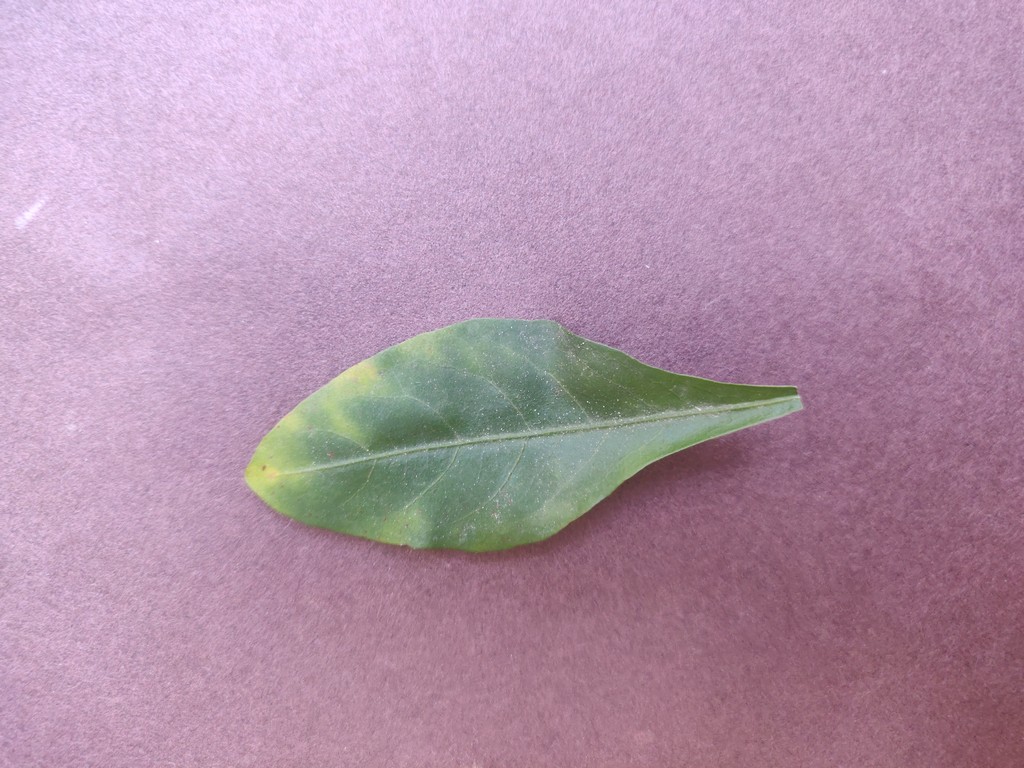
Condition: Unhealthy
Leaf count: single
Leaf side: front